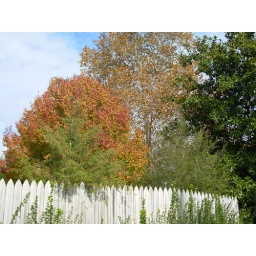
green trees in november in Tennessee